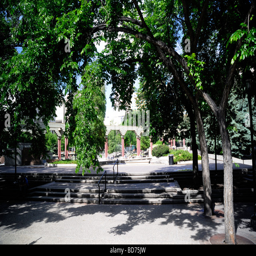
a city is the largest city